Hacks at the Massachusetts Institute of Technology

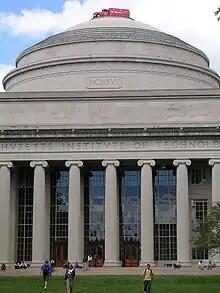
A fire truck on top of the Great Dome, September 11, 2006

MIT students have used hacks to protest university administration policies. In 1985, anonymous students modified a road sign on Memorial Drive in front of Killian Court to say "M.i.T monster eats Boston/Back Bay" bringing attention to gentrification. In 1996, hackers installed a modular dorm room inside a museum display case, complete with miniaturized furniture, books, and food as part of a "Housing 2000 project" to satirize cramped housing conditions. The same year, hackers dropped a banner from the student center protesting the monopolistic dominance of Microsoft Windows.